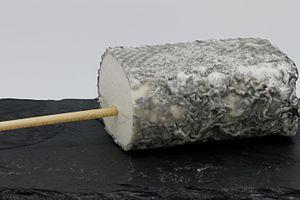
L'histoire du sel commence au moment où l'homme tente de s'impliquer dans la production effective de son alimentation et sa conservation en toutes saisons.
La paille est la partie de la tige de certaines graminées, dites « céréales à paille », coupée avec l'épi à la moisson.